Bajrang Bahadur Singh

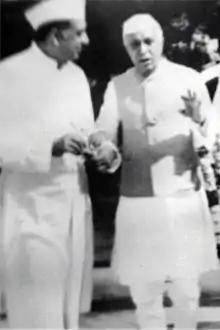
Rai Bajrang Bahadur Singh of Bhadri (left) with Pandit Jawaharlal Nehru

Rai Bajrang Bahadur Singh (1906–1973) was an Indian independence activist and politician, who served as the second Lieutenant Governor of Indian state Himachal Pradesh from 1 January 1955 to 13 August 1963.